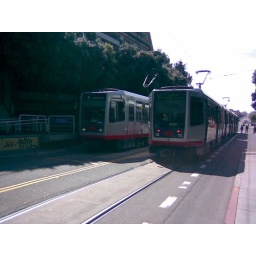
The phone makes this image almost a watercolor, given the lack of detail.Note the 2 different signs in each car.....